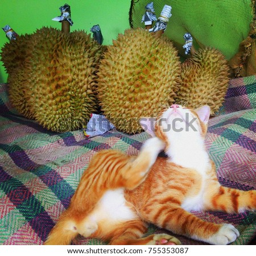
background of king of fruits with tickle orange kitten .